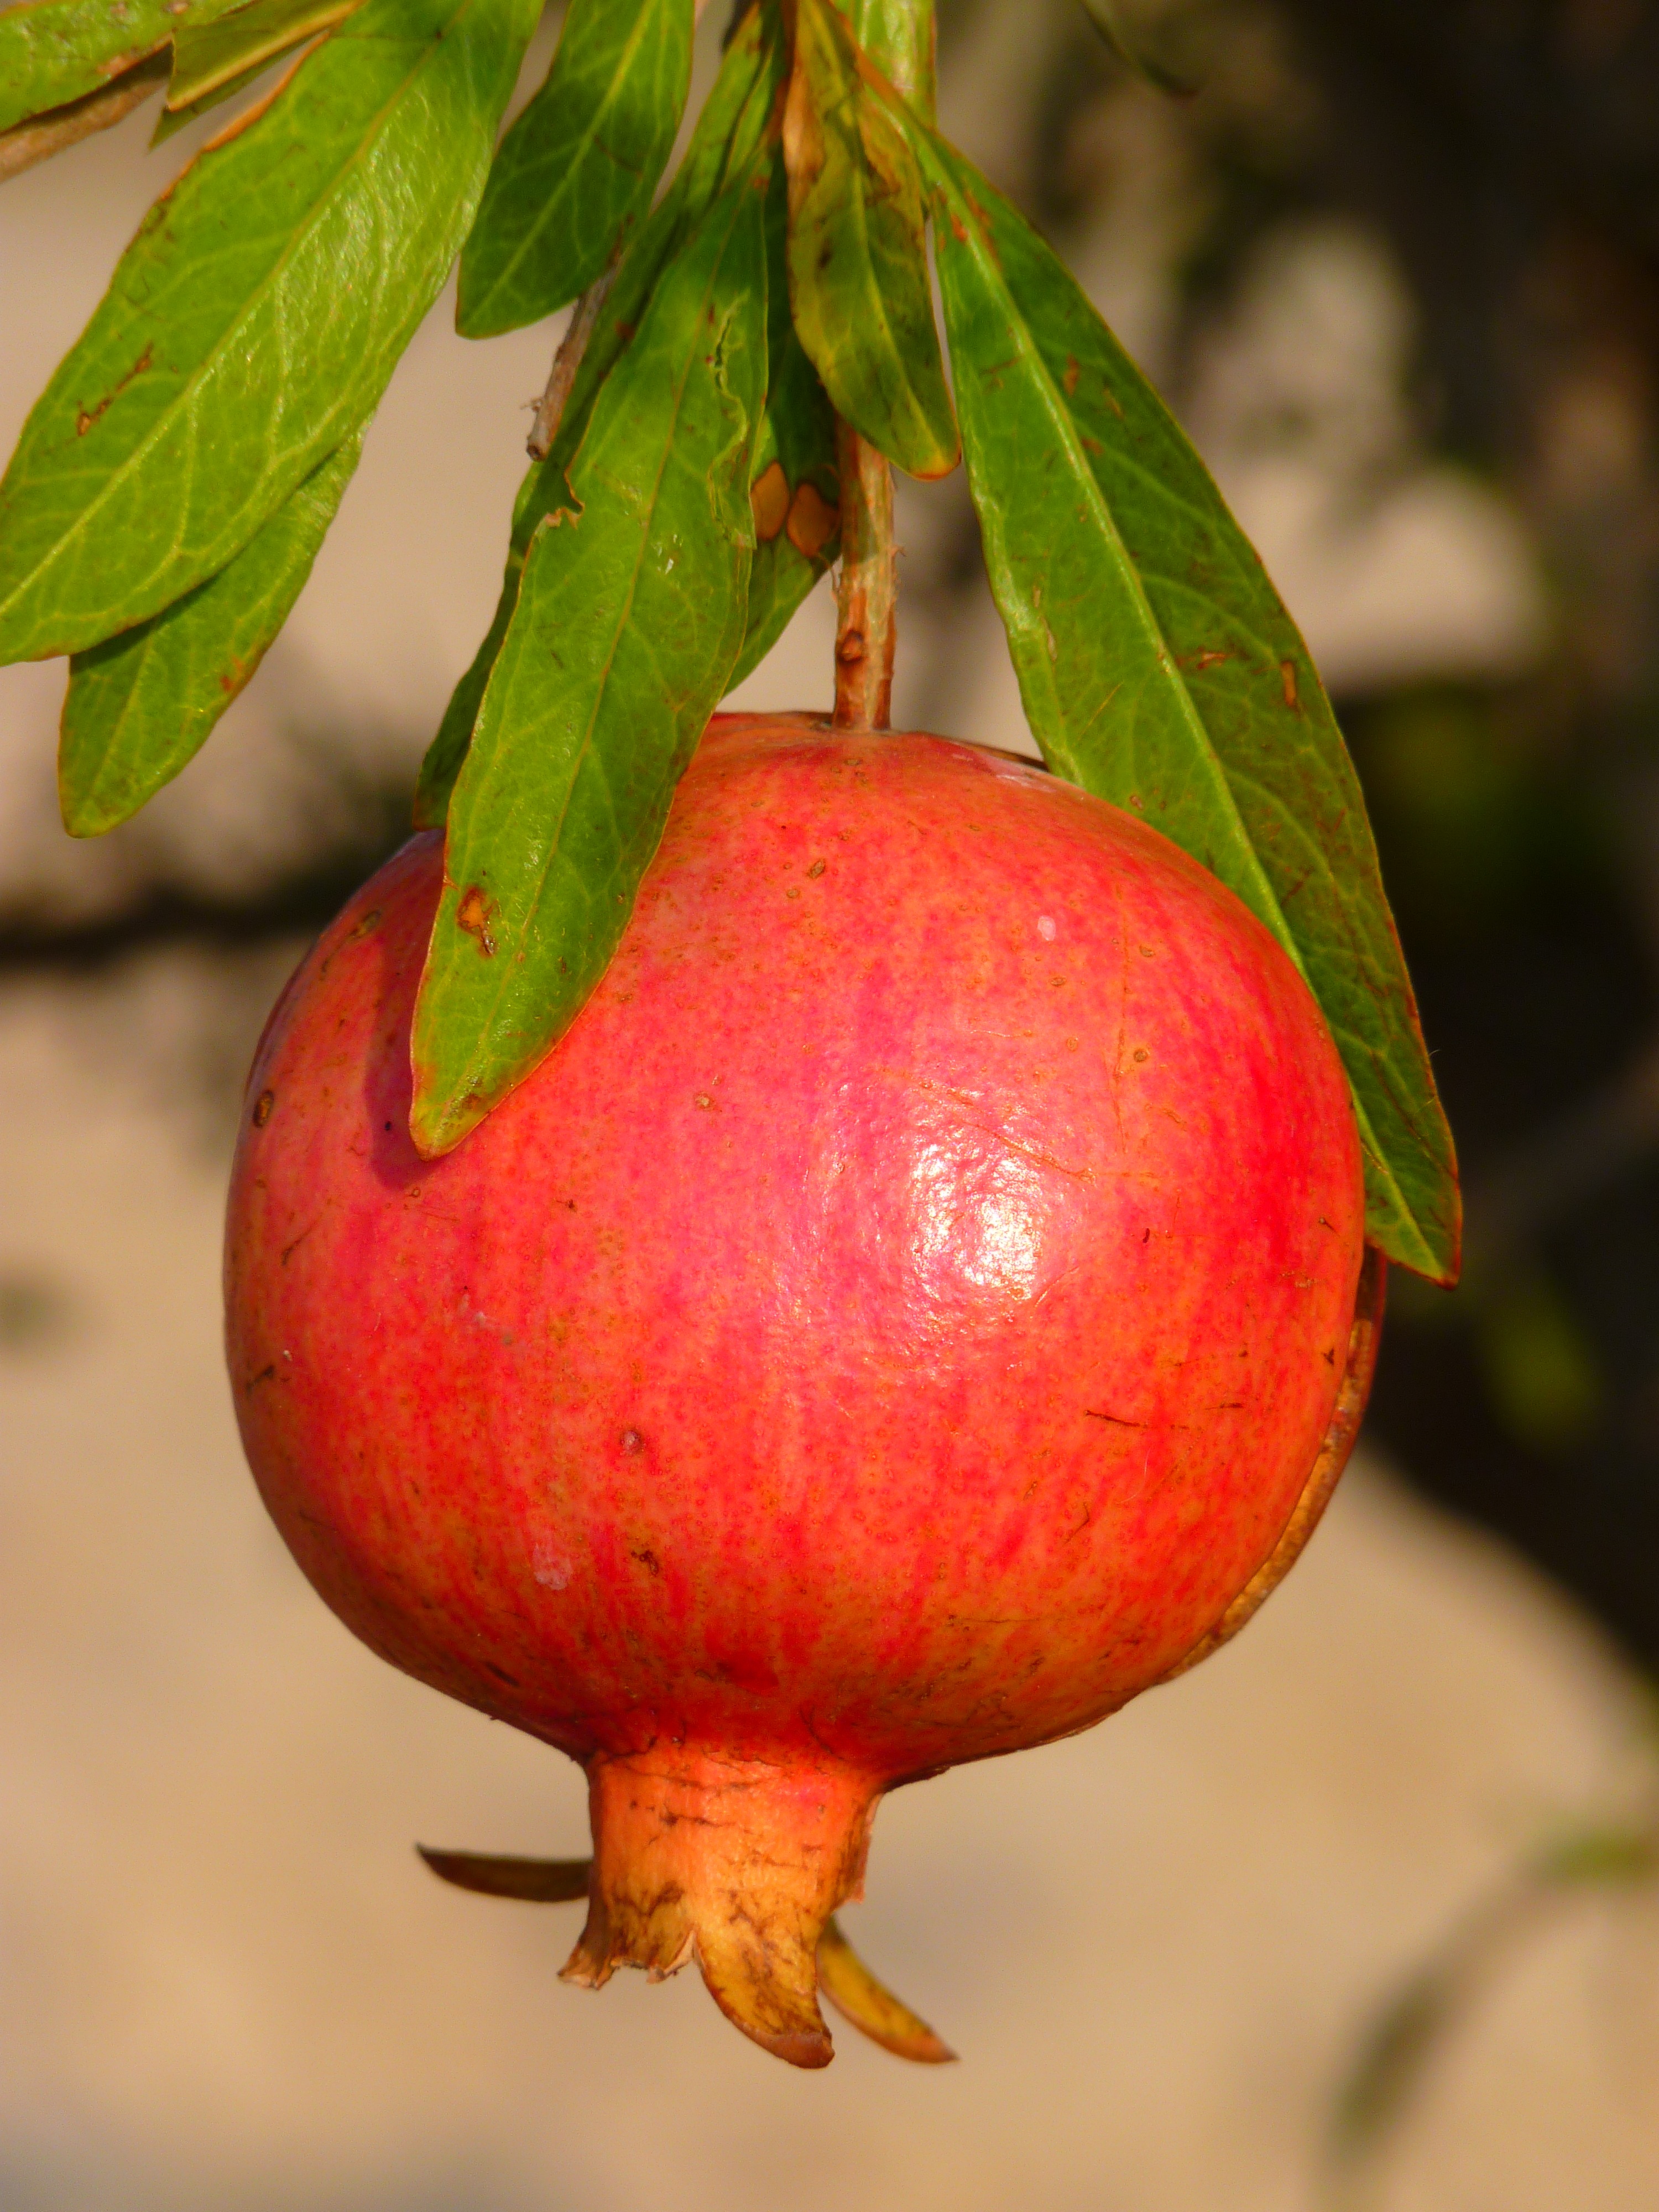
apple, plant, fruit, flower, food, red, produce, pomegranate, rose hip, flowering plant, land plant